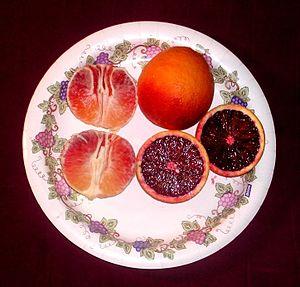
"L'orange sanguine est une variété d'orange commune méditerranéenne, fruit de l'oranger, dont la couleur de pulpe tend vers le rouge sang. La coloration progresse de façon centripète avec la maturation. Il existe des formes ""sanguines"" de la plupart des oranges communes : Maltaise sanguine, Vaniglia sanguine, tout comme il existe des mandarines sanguines.